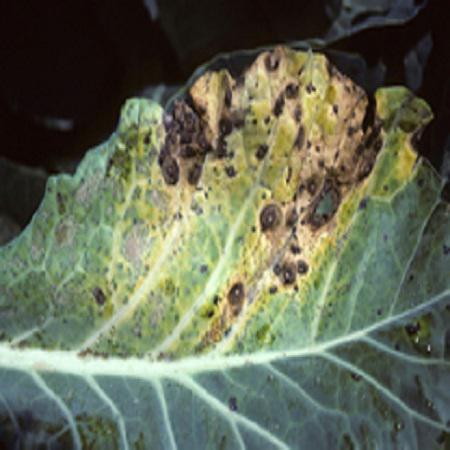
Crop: unknown
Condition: broccoli_broccoli_alternaria_spot